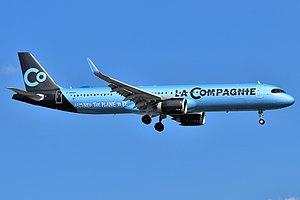
Le premier avion A321neo de La Compagnie est en approche finale de l'aéroport international Newark Liberty. Peu de temps après la prise de cette image, cet avion a déclaré une approche interrompue.
La Compagnie, aussi La Compagnie Boutique Airline, est une compagnie aérienne régulière française fondée par Frantz Yvelin en octobre 2013. La Compagnie Boutique Airline, marque commerciale de la société Dreamjet fut également propriétaire de la compagnie aérienne XL Airways France. La Compagnie Boutique Airline relie quotidiennement, depuis l'été 2014, l'aéroport de Paris-Orly à l'aéroport international Liberty de Newark, à proximité de New York. Elle est spécialisée dans la classe affaires et ne propose que cette gamme à ses passagers.